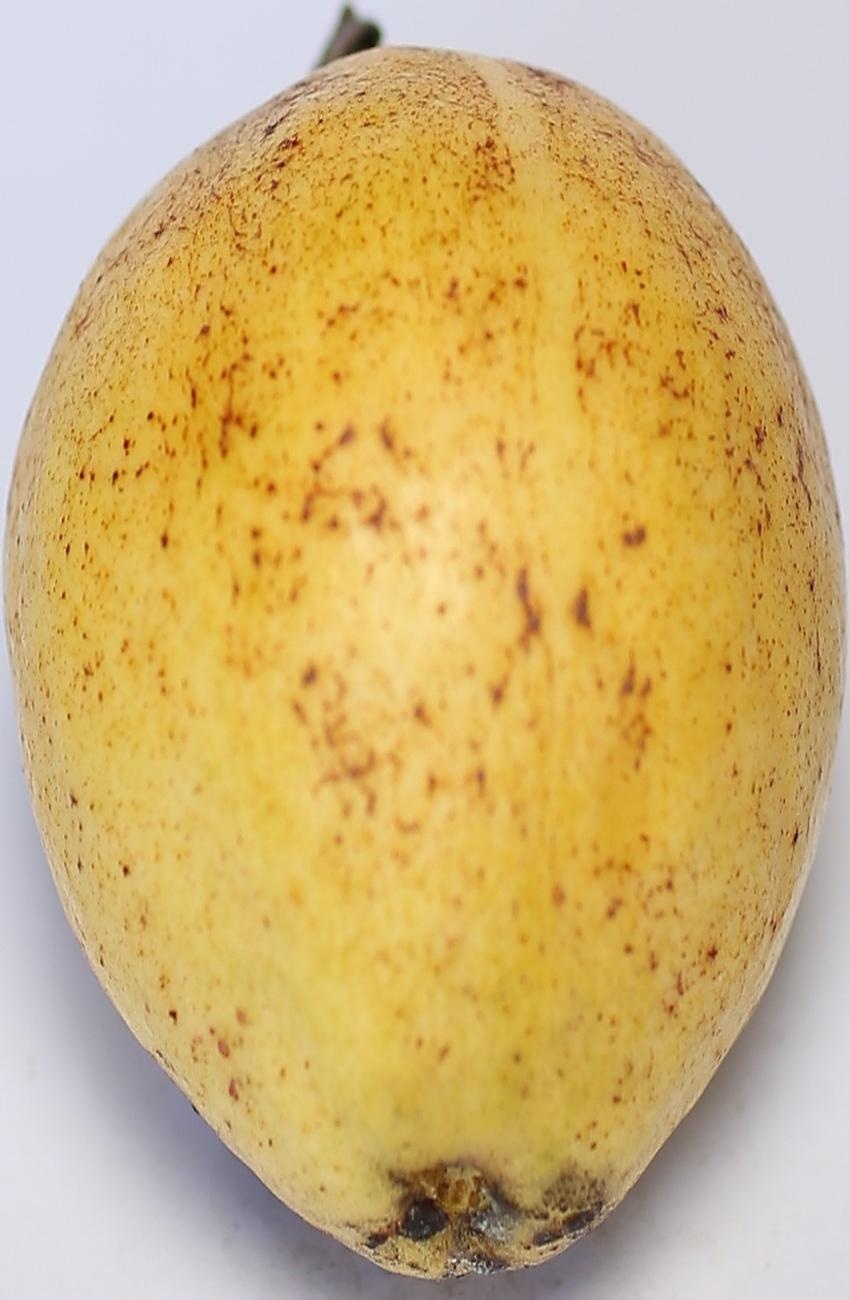
Maturity: ripe
Variety: thadhrami